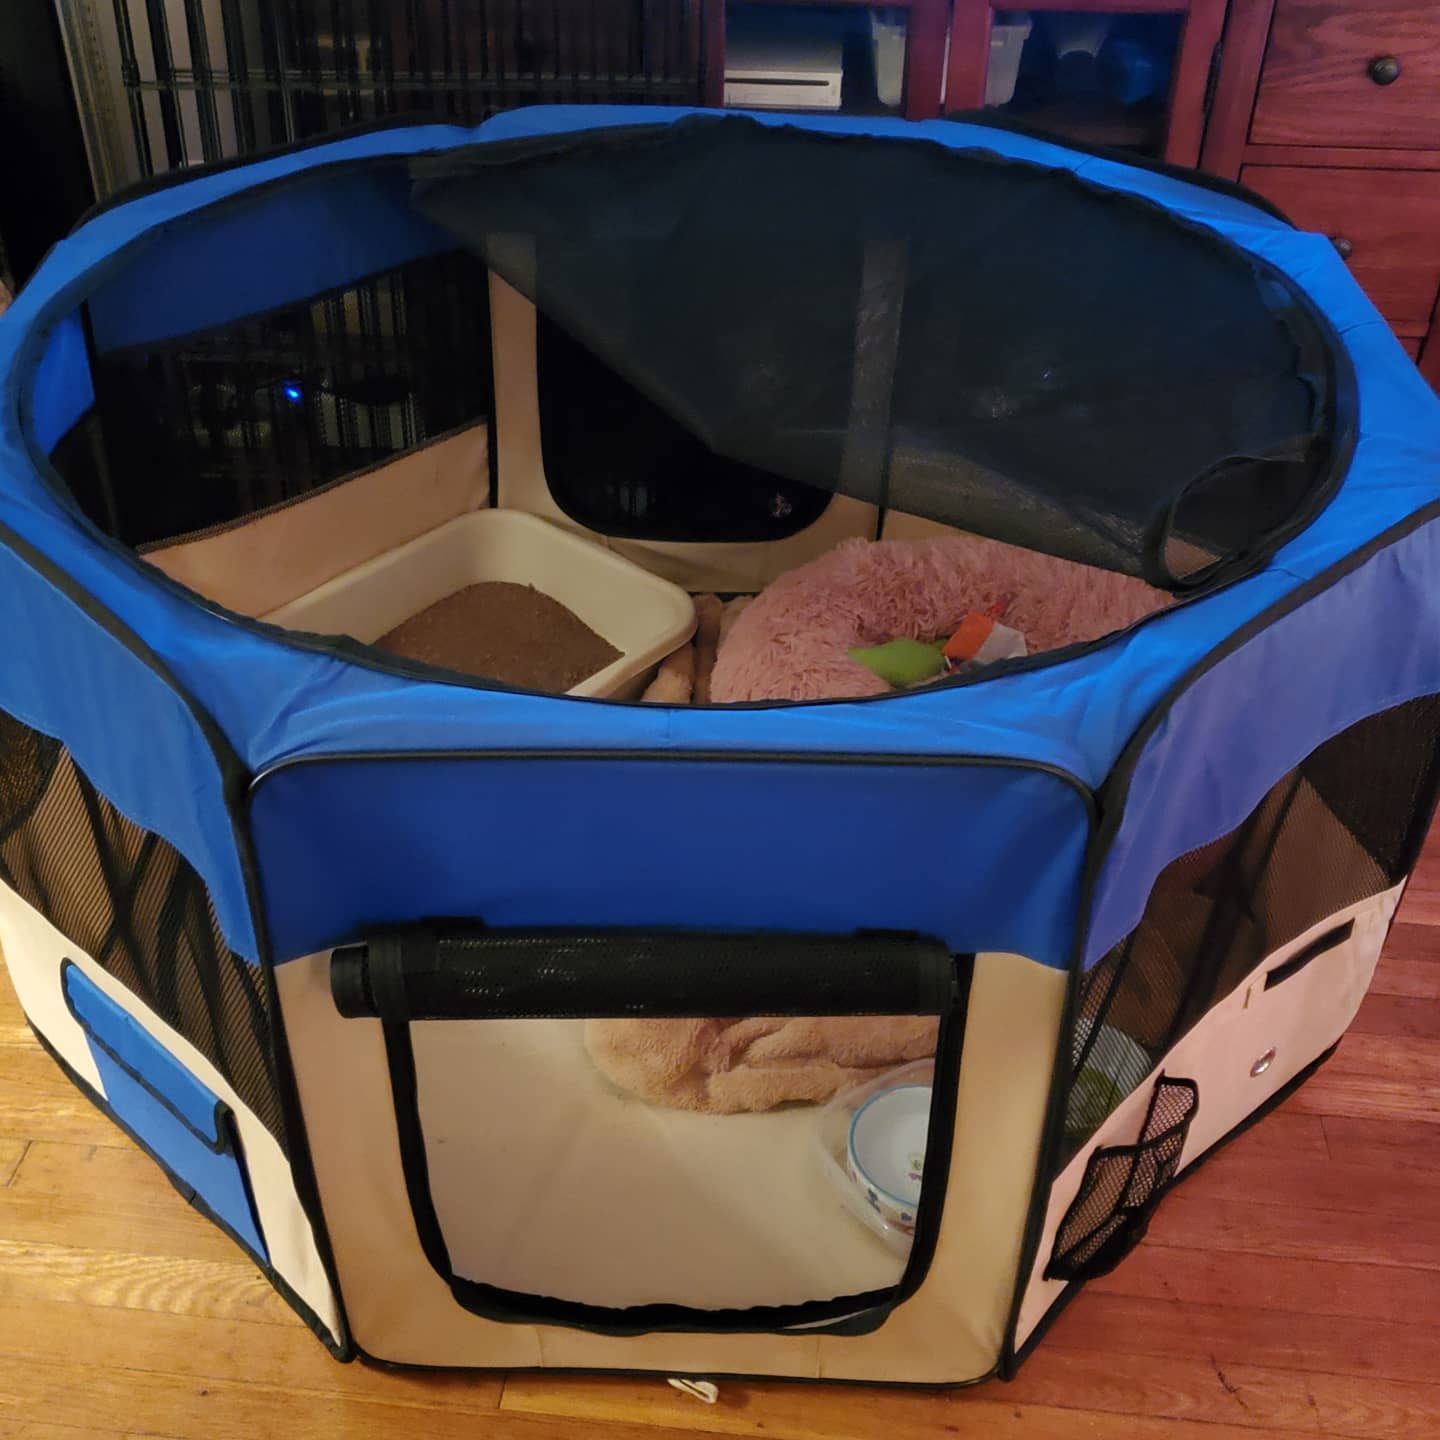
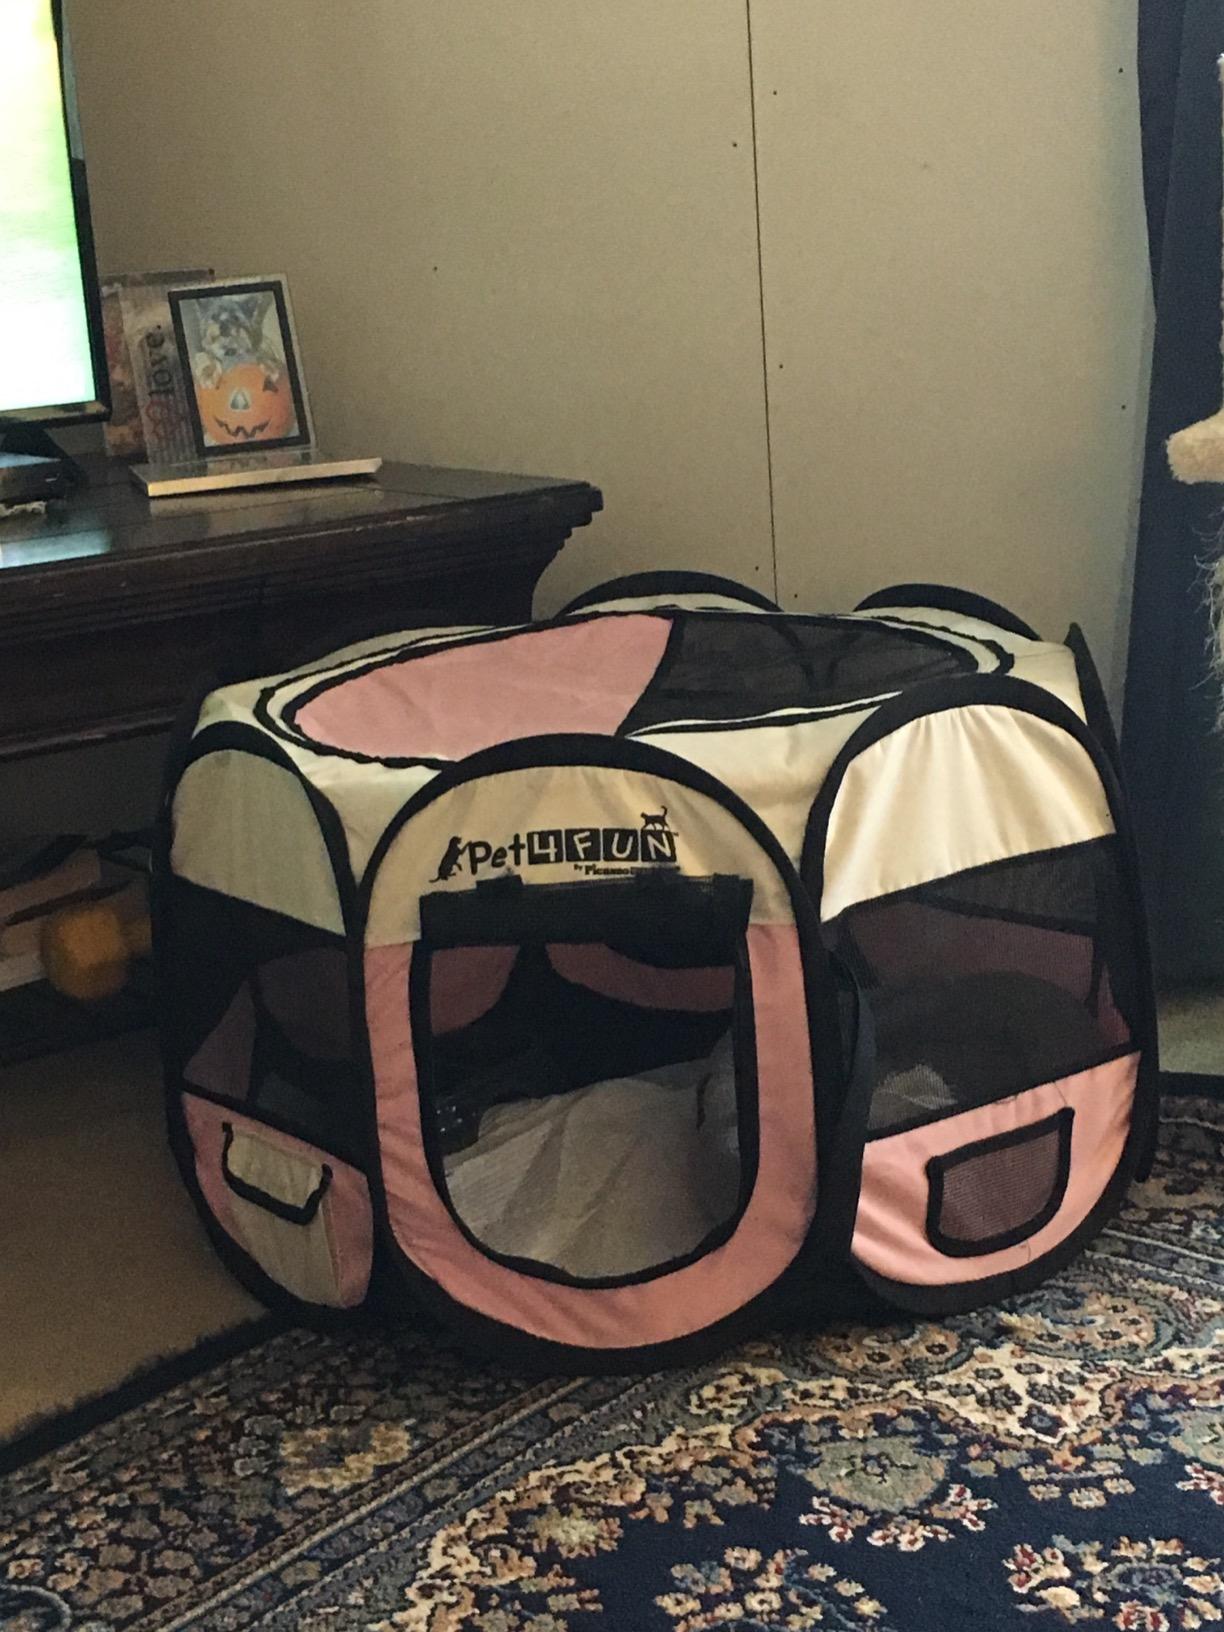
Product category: items_kennel
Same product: no